Polycephaly

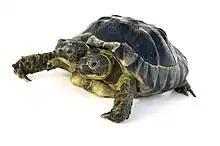
The Greek tortoise "Janus", born in 1997, is in the Museum of Natural History of Geneva, pictured here in 2008.

There have been numerous reports of two-faced cats; most die soon after birth. Reports of two-headed kittens are common, relative to other animals, because of their status as household pets.